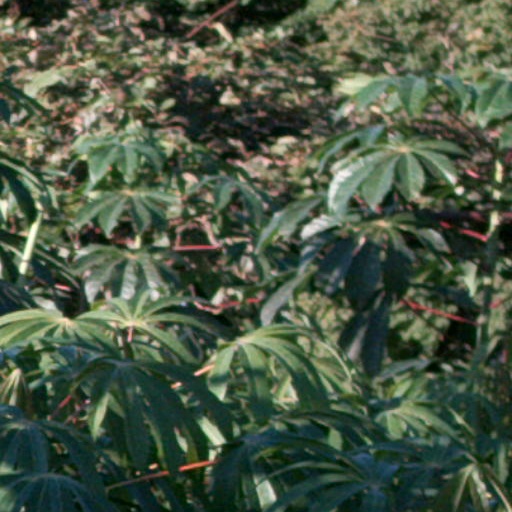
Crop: cassava